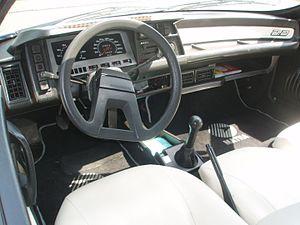
Planche de bord et volant d'une Matra Murena 2.2